Richard Epstein

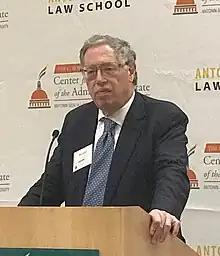
Epstein in 2018

Richard Allen Epstein (born April 17, 1943) is an American legal scholar known for his writings on torts, contracts, property rights, law and economics, classical liberalism, and libertarianism. He is the Laurence A. Tisch Professor of Law at New York University and the director of the Classical Liberal Institute. He also serves as a Senior Research Fellow at the Civitas Institute, as the Peter and Kirsten Bedford Senior Fellow at the Hoover Institution, and as a senior lecturer and the James Parker Hall Distinguished Service Professor of Law Emeritus at the University of Chicago.